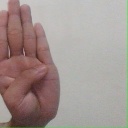
अक्षर: ब